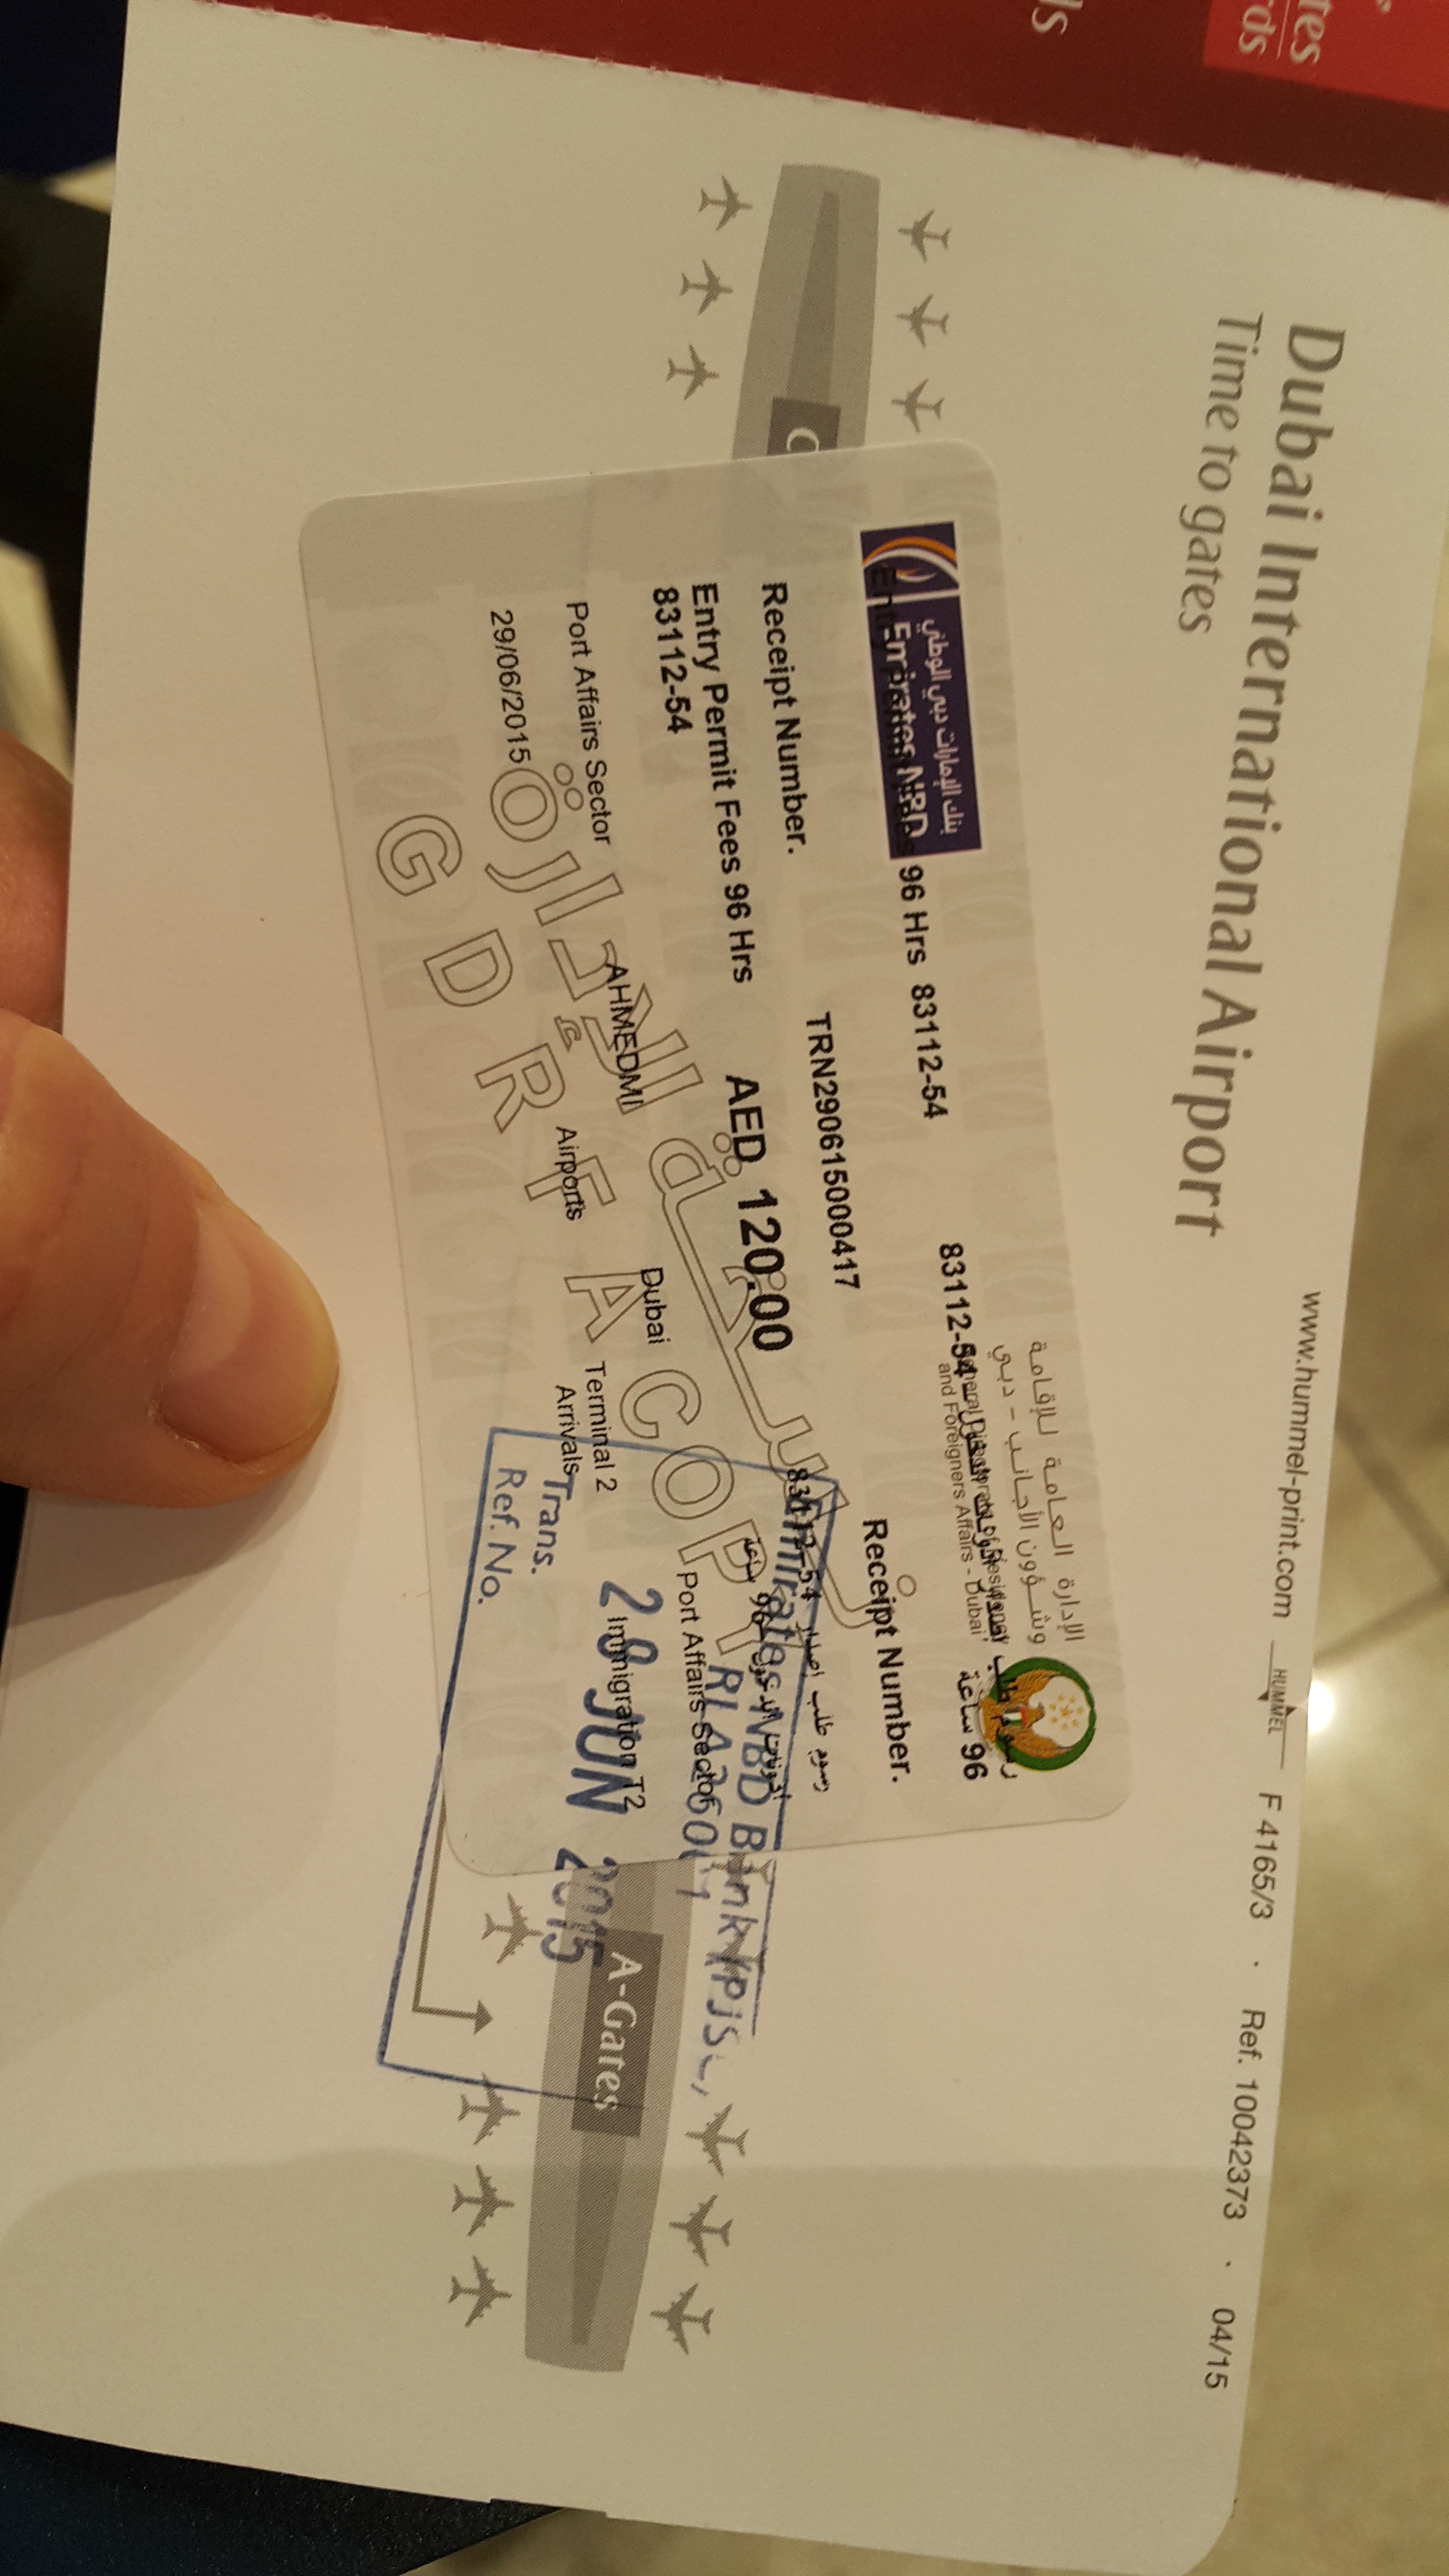
writing, travel, stamp, dubai, cross, brand, art, design, text, emirates, document, border, ticket, visa, fees